Stauros

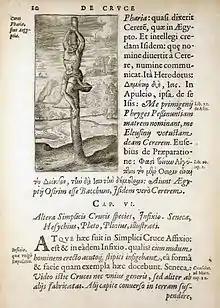
Image by Justus Lipsius of one of the two meanings that he attributed to the term "crux simplex".

From the Hellenistic period, "Anastaurosis" was the Greek word for the Roman capital punishment crucifixion. Polybius reports the crucifixion of a Carthaginian general by his own soldiers using the verb ἀνασταυρόω, while Plutarch, using the same verb, describes Hannibal as having thus executed his local guides in his "Life of Fabius Maximus", though it is unclear what kind of "suspension punishment" was involved. In the first century BC Diodorus Siculus describes the mythical queen Semiramis as threatened with 'crucifixion'. Diodorus elsewhere referred to a bare bronze pole as a "stauros" and no further details are provided about the "stauros" involved in the threat to Semiramis. Lucian of Samosata instead uses the verb "anaskolopizo" to describe the crucifixion of Jesus. Elsewhere, in a text of questionable attribution, Lucian likens the shape of crucifixions to that of the letter T in the final words of "The Consonants at Law - Sigma vs. Tau, in the Court of the Seven Vowels"; the word "stauros" (σταυρός) is not mentioned.